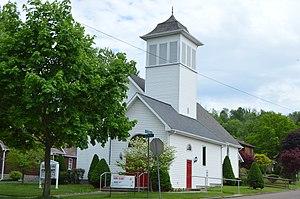
La ville de Friendsville est située dans le comté de Garrett, dans l’État du Maryland, aux États-Unis. Sa population s’élevait à 491 habitants lors du recensement de 2010, estimée à 474 habitants en 2016.